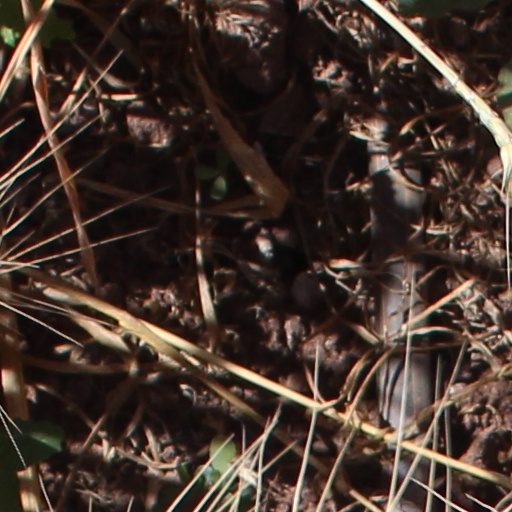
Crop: wheat